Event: Nepal Earthquake
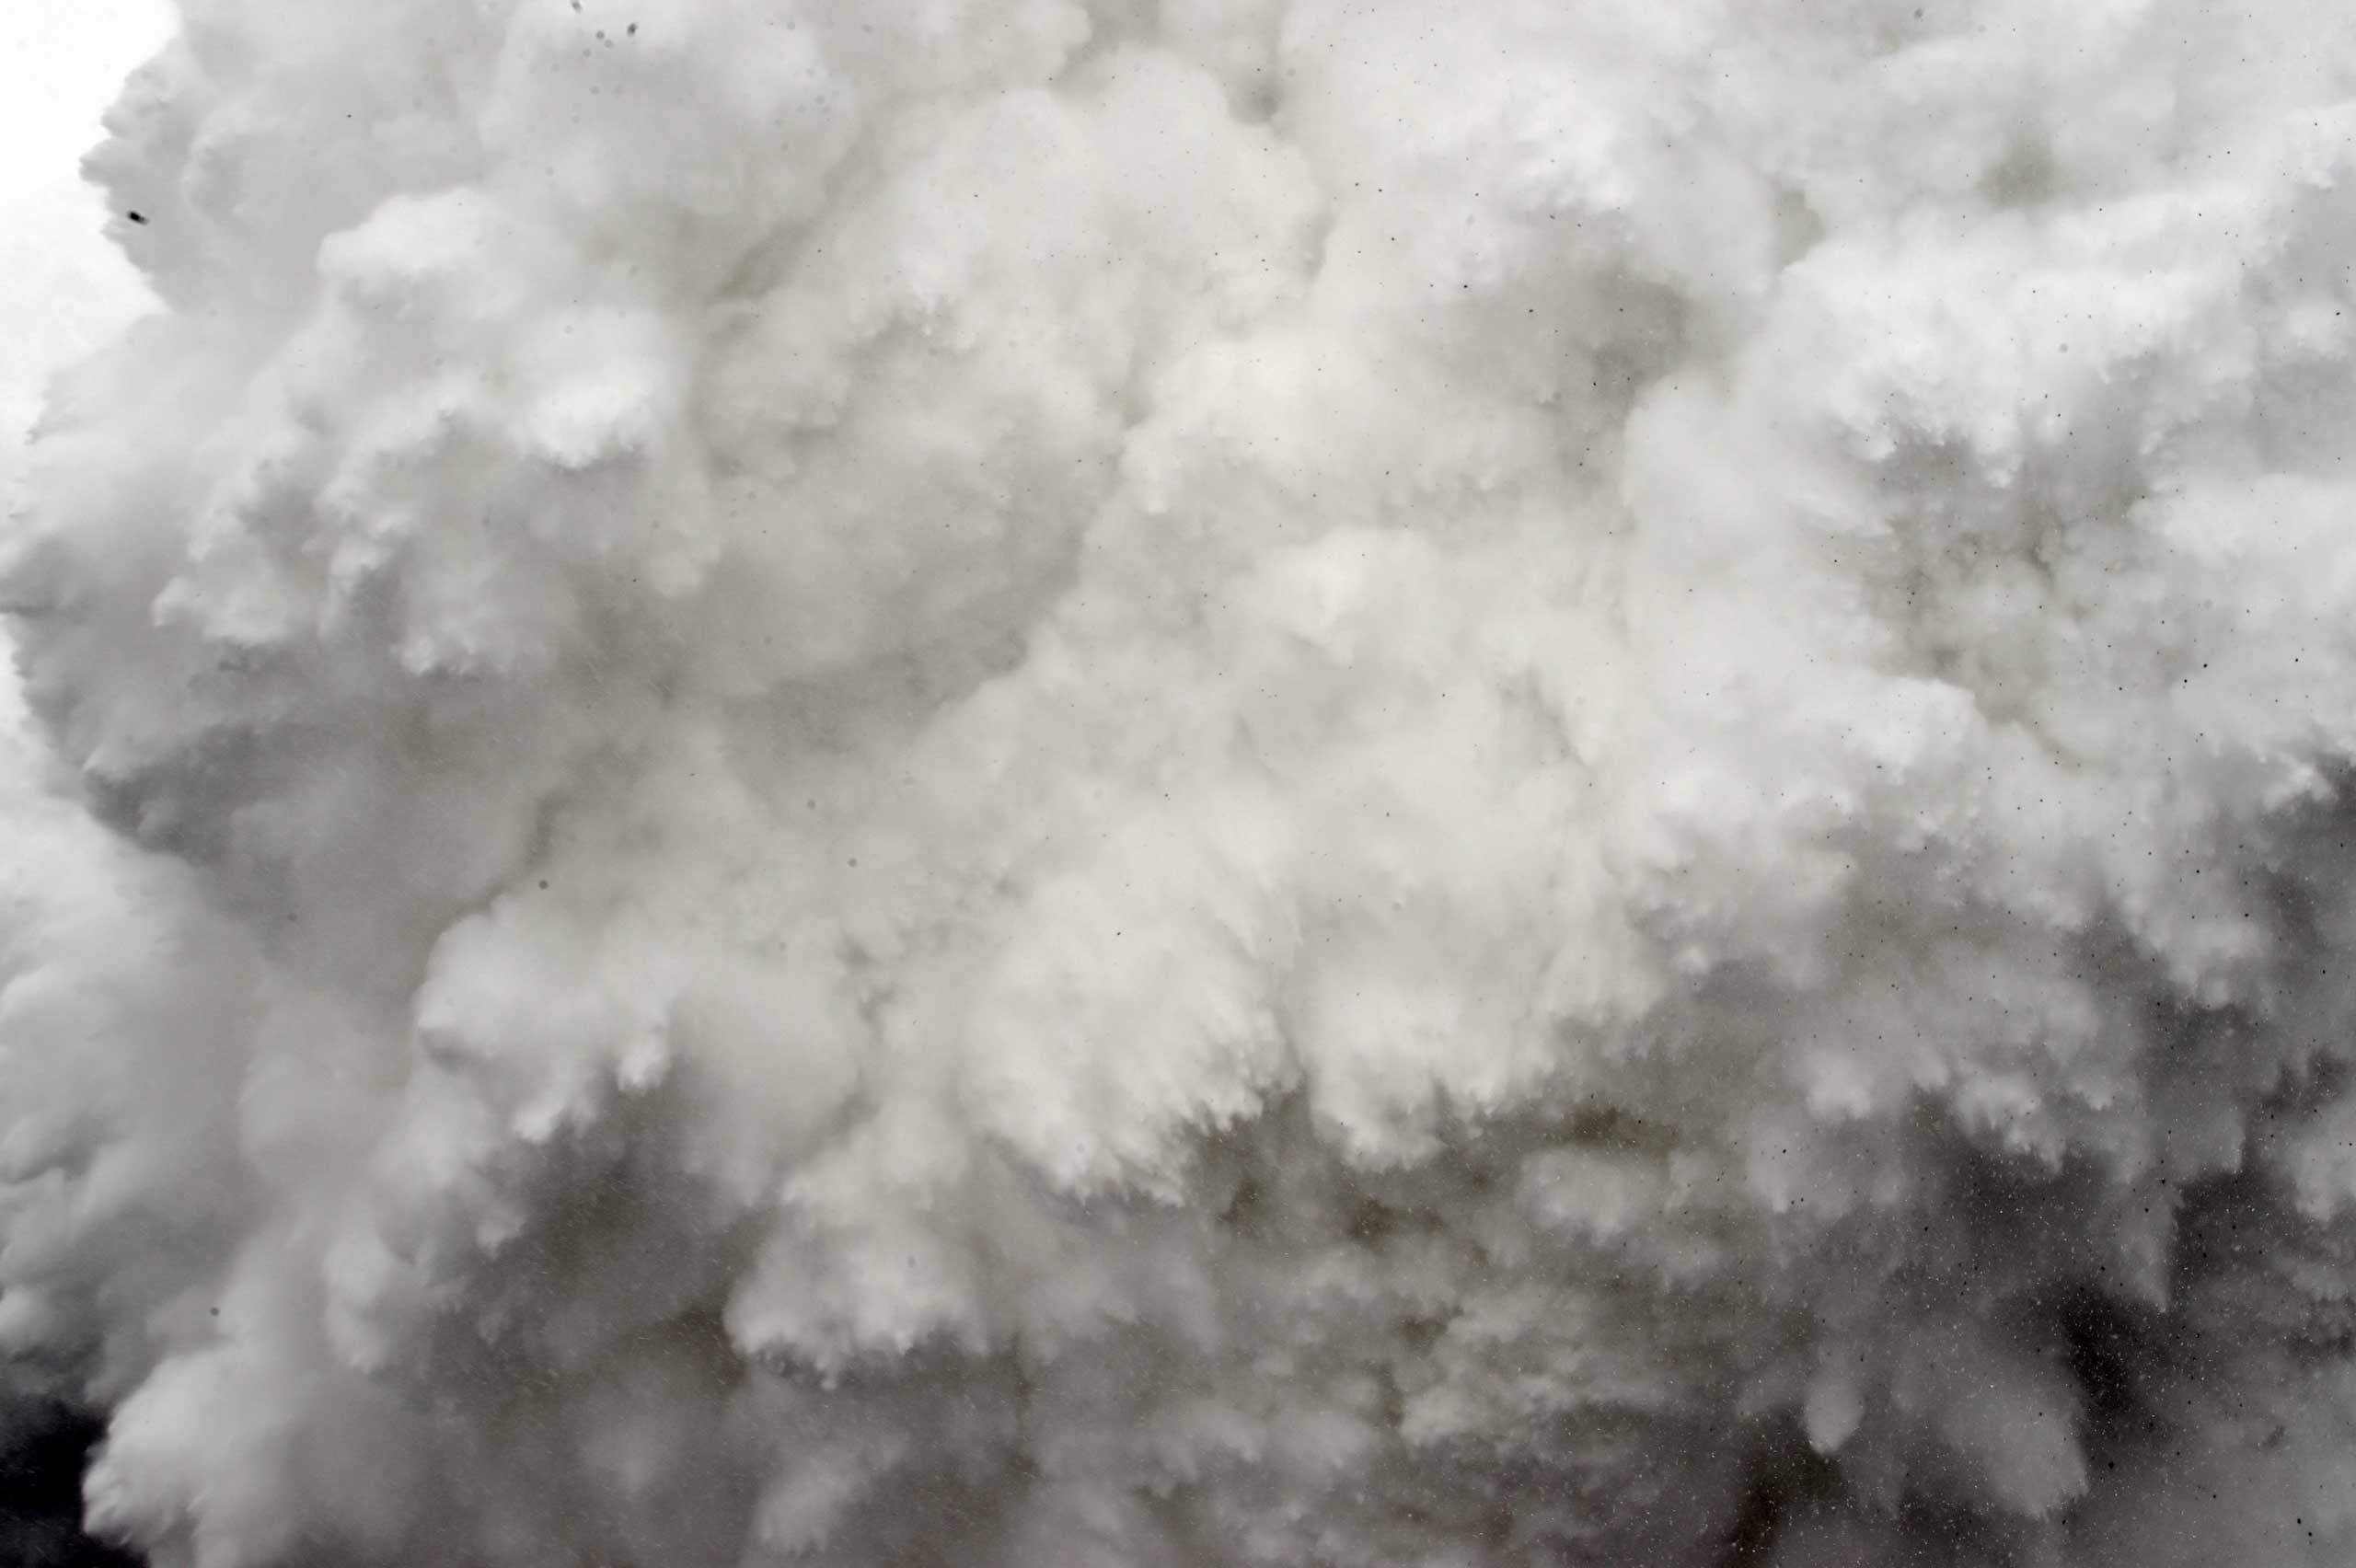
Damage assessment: no_damage